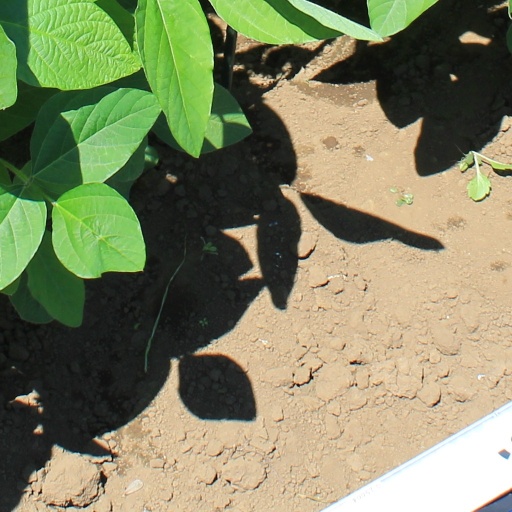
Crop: soybean